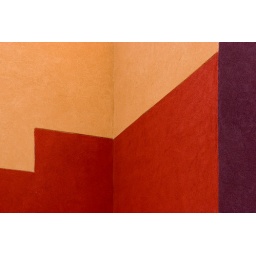
corner in purple red and yellow